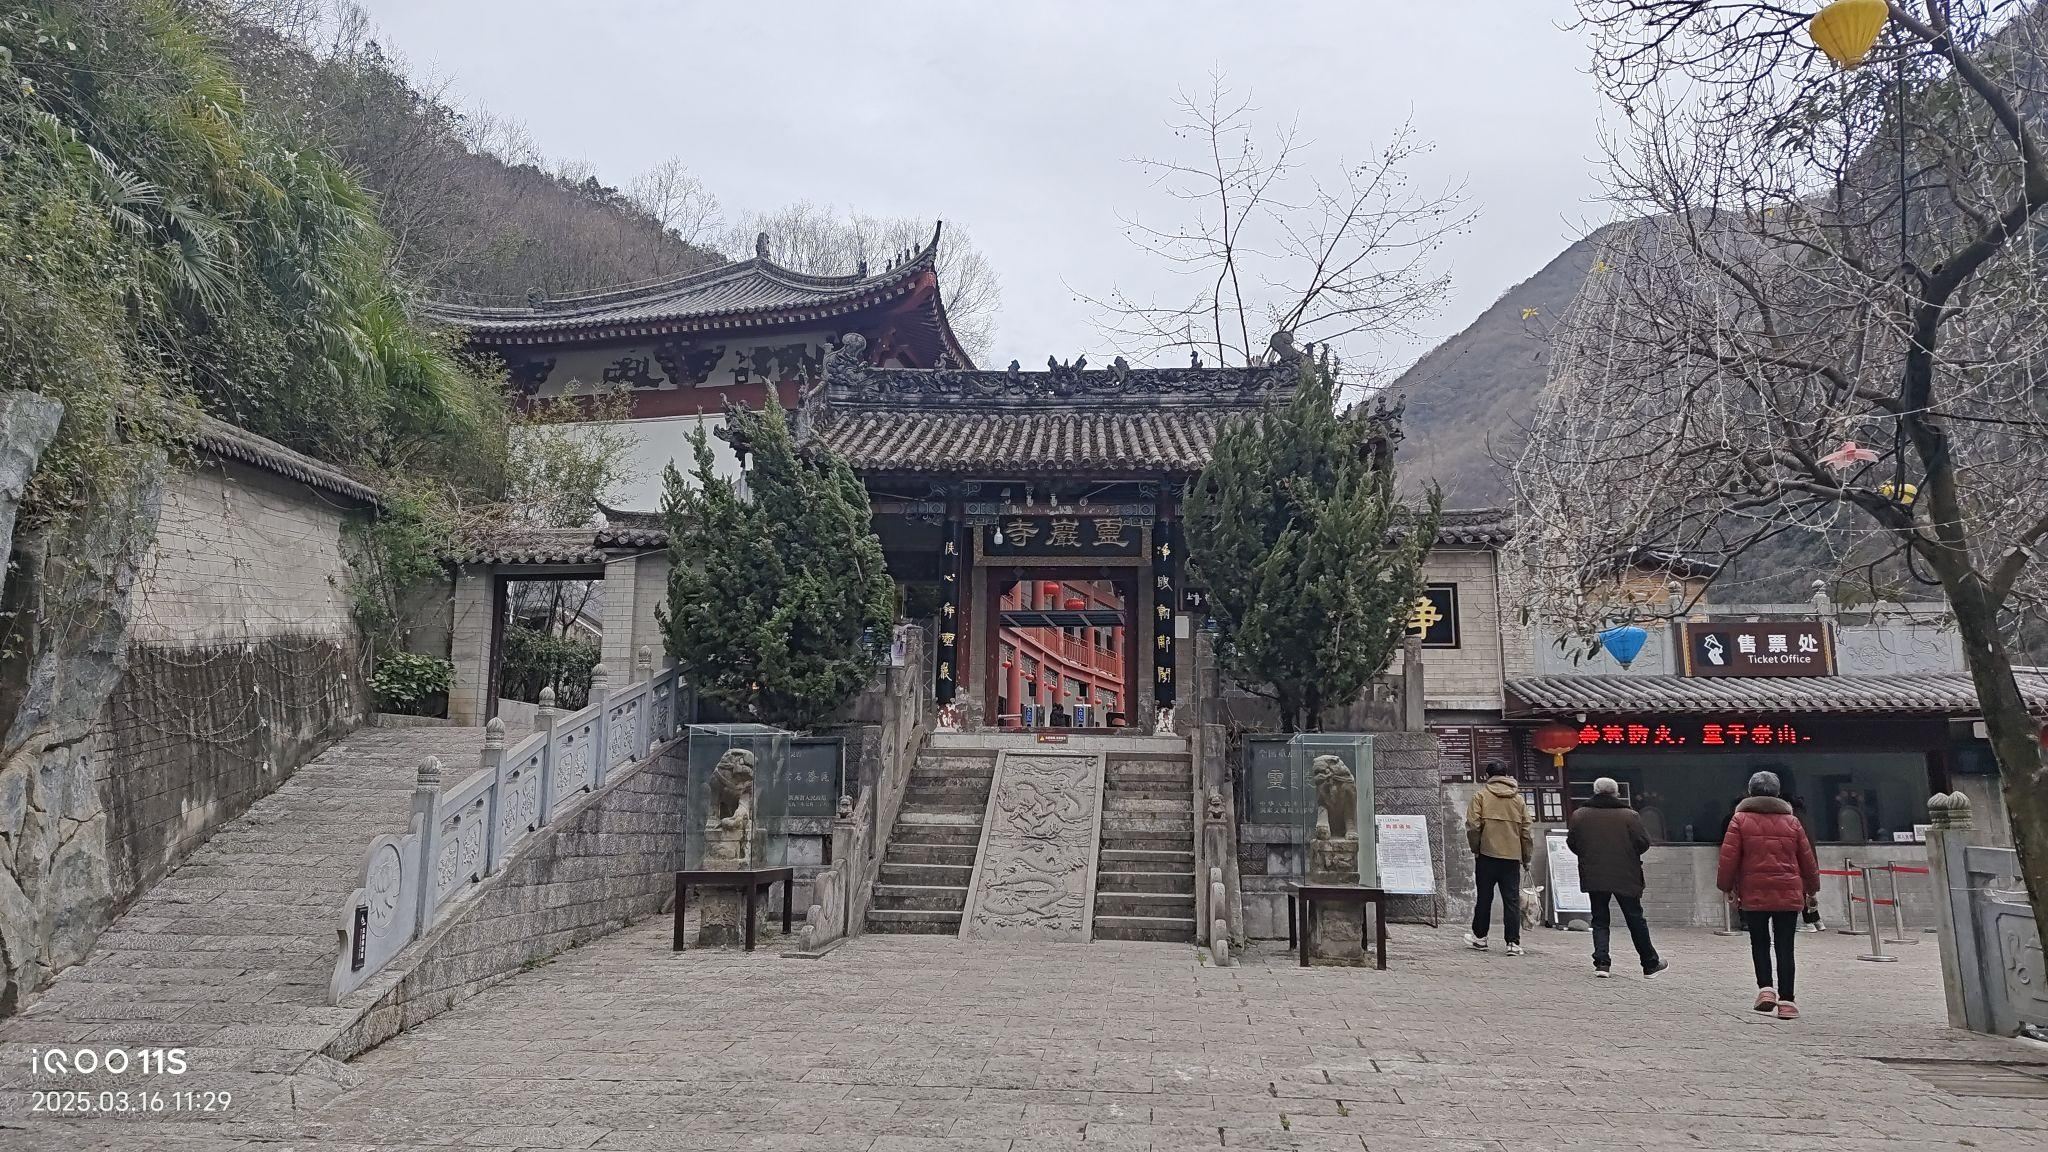
地标名称：灵岩寺景区
所在城市：汉中市·略阳县